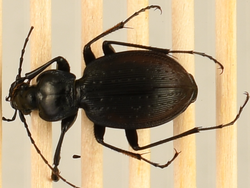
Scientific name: Carabus goryi
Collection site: Great Smoky Mountains National Park NEON (GRSM), plot GRSM_008